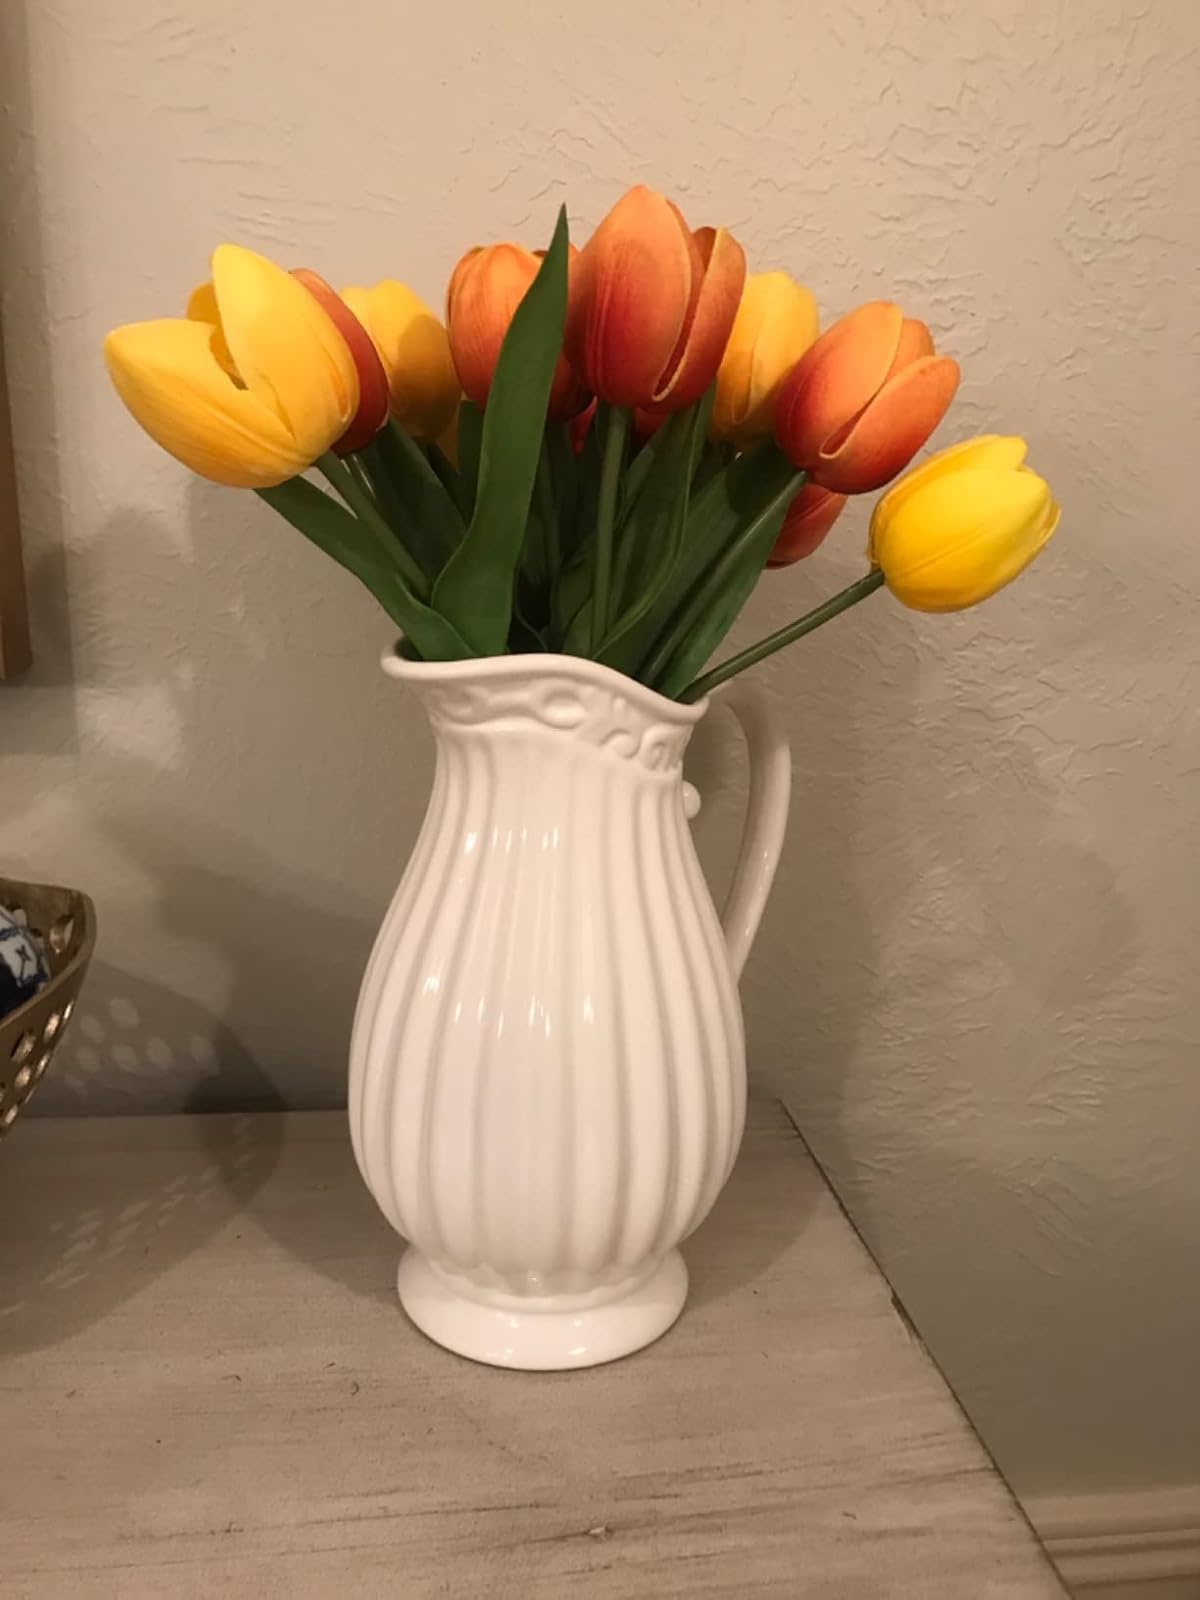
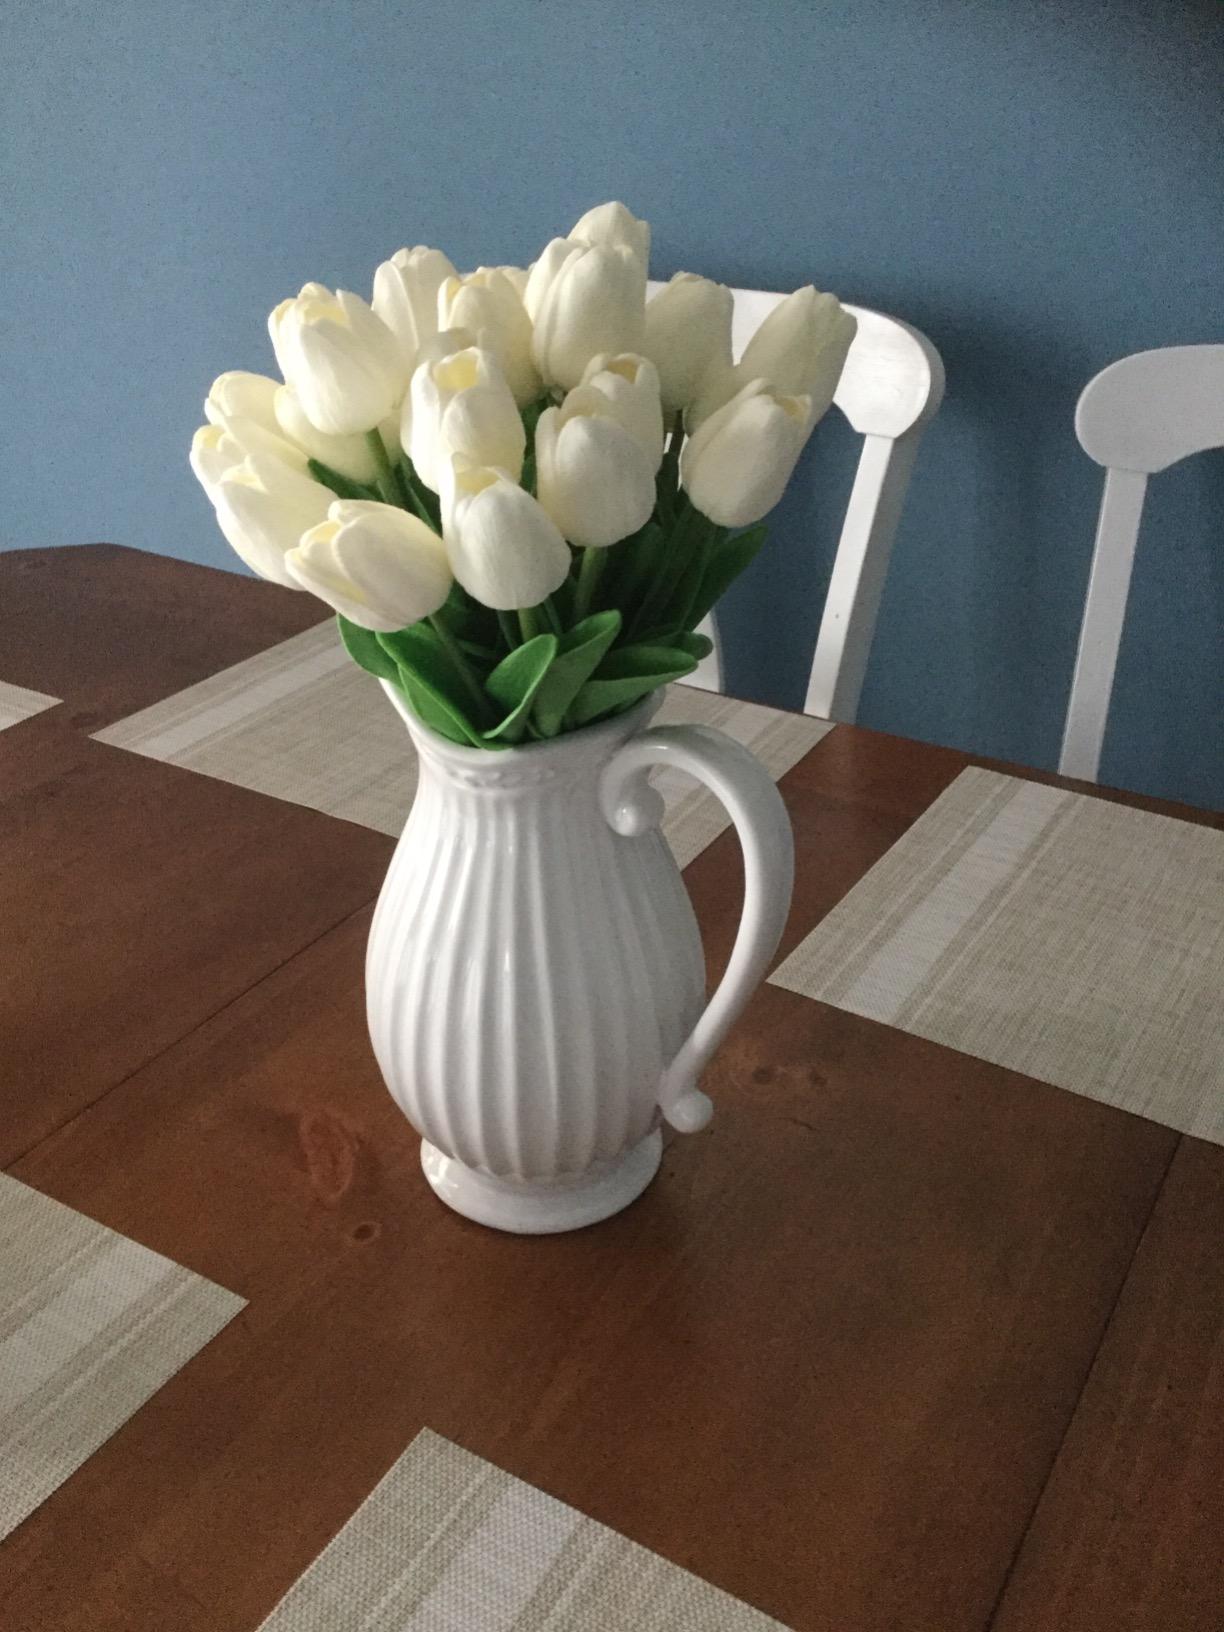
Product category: vase
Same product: yes